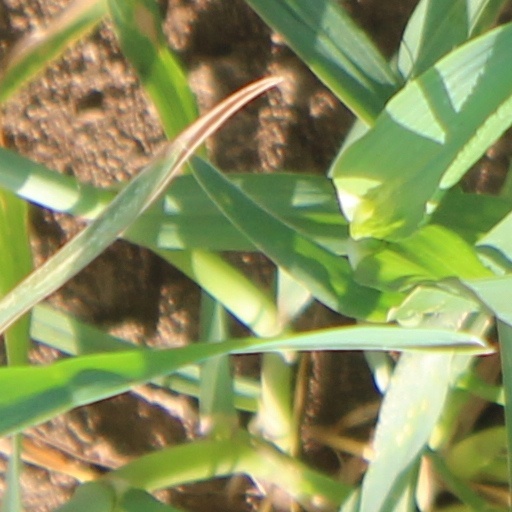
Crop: wheat